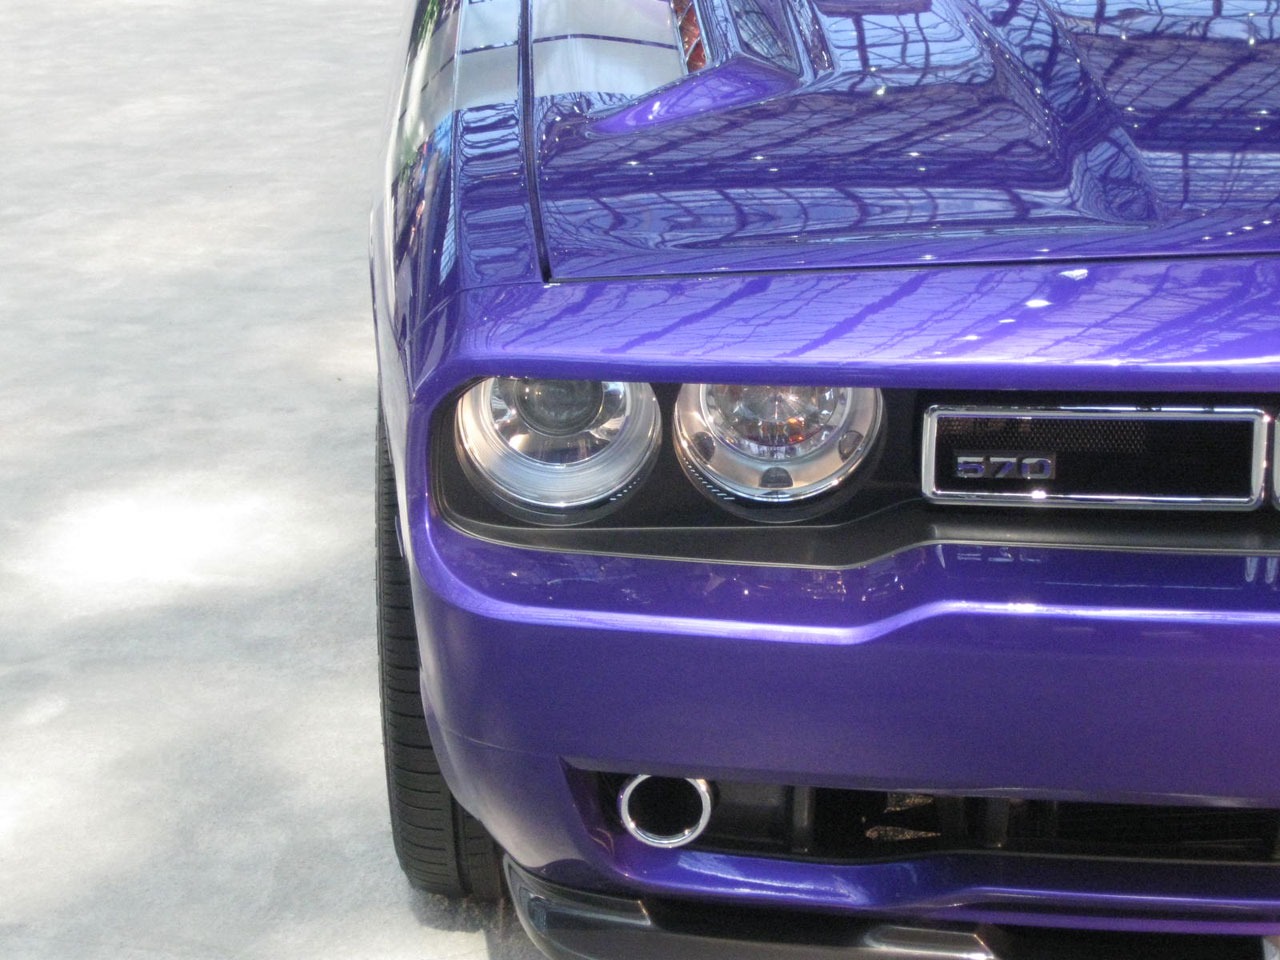
car, wheel, vehicle, blue, grille, bumper, muscle car, eyes, focus, rim, sedan, dodge, challenger, electric, half, land vehicle, automobile make, automotive exterior, compact car, luxury vehicle, vehicle registration plate, family car, executive car